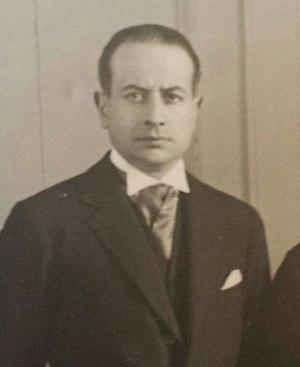
Bernard S.de Breuvery
La famille Saguez de Breuvery est une famille subsistante de la noblesse française, originaire de Champagne, dont la filiation prouvée remonte à Jean Saguez, écuyer, seigneur du fief de Montmorillon les Marson, en 1431.